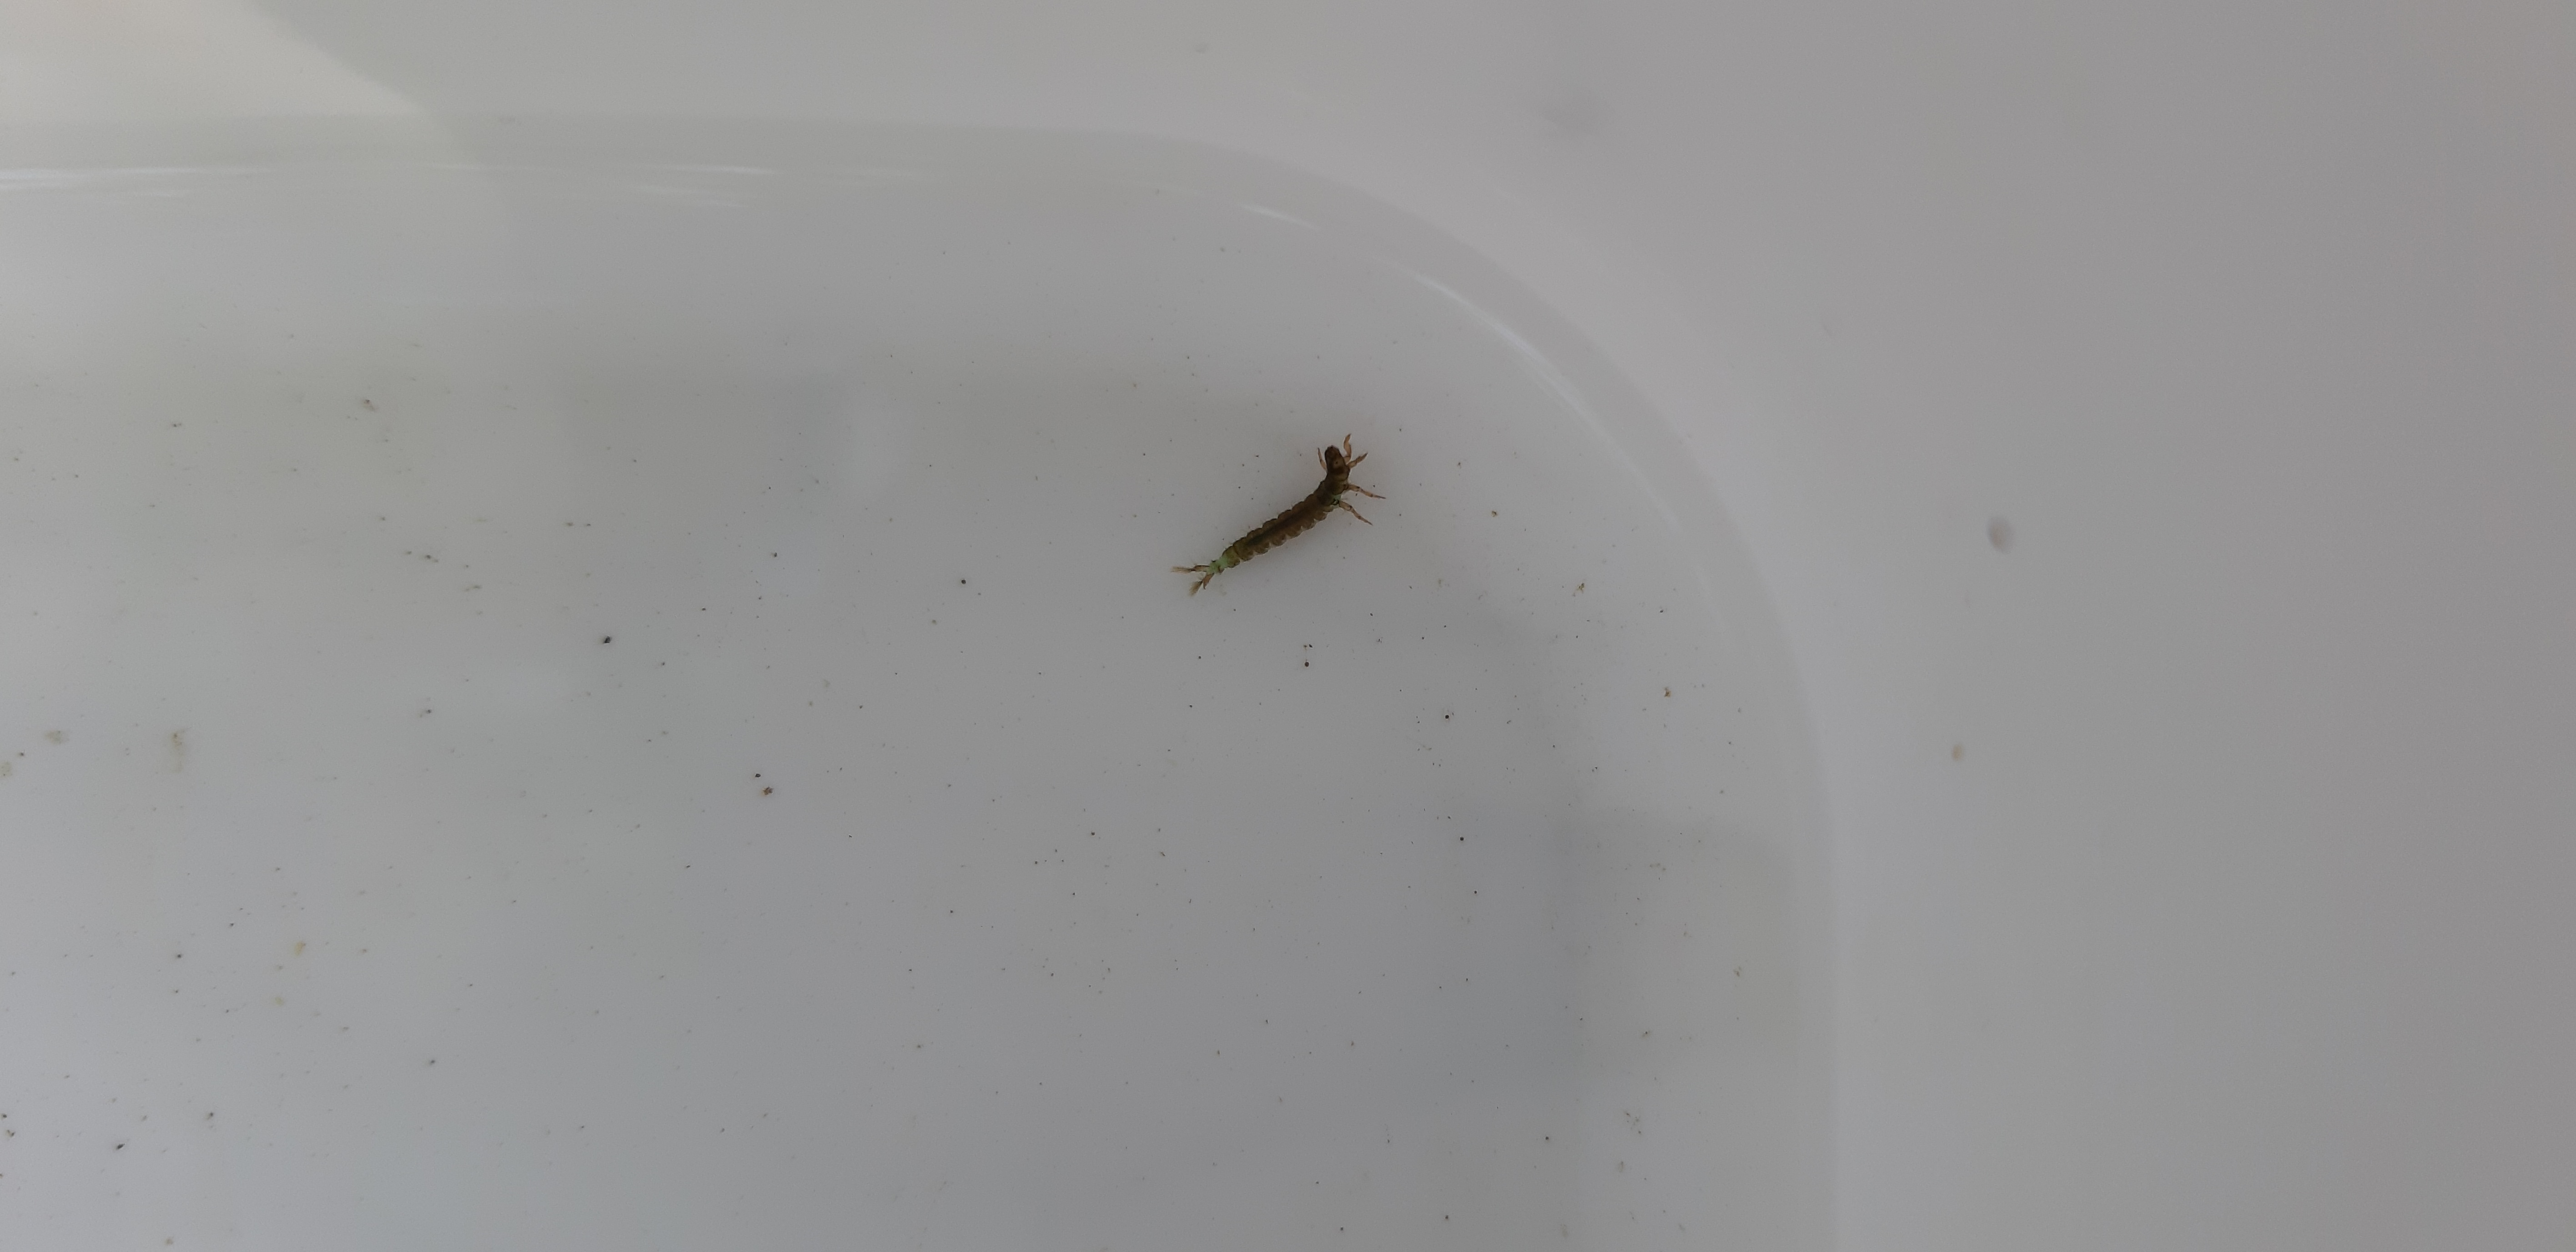
Macroinvertebrate group: caddisflies